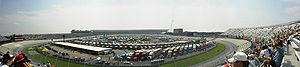
Le Dover International Speedway est un circuit de type ovale utilisé en NASCAR. Il est situé à Dover dans l'état du Delaware aux États-Unis, juste à côté de l'hippodrome de Dover Downs.